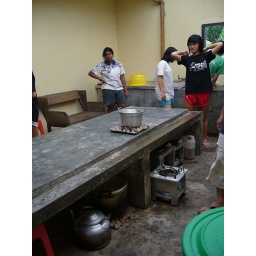
The kitchen with shoves packed away under the table